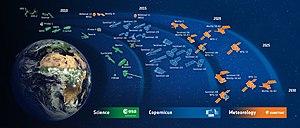
L’Agence spatiale européenne, le plus souvent désignée par son sigle anglophone ESA, est une agence spatiale intergouvernementale coordonnant les projets spatiaux menés en commun par une vingtaine de pays européens. L'agence spatiale, qui par son budget est la troisième agence spatiale dans le monde après la NASA et l'Administration spatiale nationale chinoise, a été fondée le 31 mai 1975. Les activités de l'agence couvrent l'ensemble du domaine spatial : les sciences avec l'astrophysique, l'exploration du Système solaire, l'étude du Soleil et la physique fondamentale ; l'étude et l'observation de la Terre avec des satellites spécialisés ; le développement de lanceurs ; les vols habités à travers sa participation à la Station spatiale internationale et à Orion ; la navigation par satellite avec le programme Galileo ; les télécommunications spatiales pour lesquelles l'agence finance la mise au point de nouveaux concepts ; la recherche dans le domaine des technologies spatiales. L'ESA participe également à des programmes spatiaux initiés par d'autres agences spatiales.